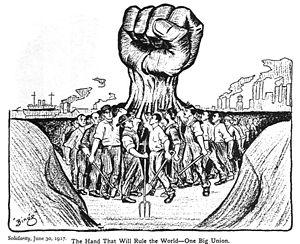
Le syndicalisme est le mouvement qui vise à unifier au sein de groupes sociaux, les syndicats, des professionnels pour défendre des intérêts collectifs.
Un syndicat professionnel est une organisation professionnelle ou catégorielle à caractère privé qui a pour but d'assurer la défense des intérêts matériels et moraux de ses membres. Dans les pays démocratiques, ces organisations sont indépendantes de l'État et régies par un ensemble de lois qui précisent leur statut, les modalités, les garanties et les limites de leur exercice. Ce type d'organisation peut regrouper des salariés ou des membres du patronat.